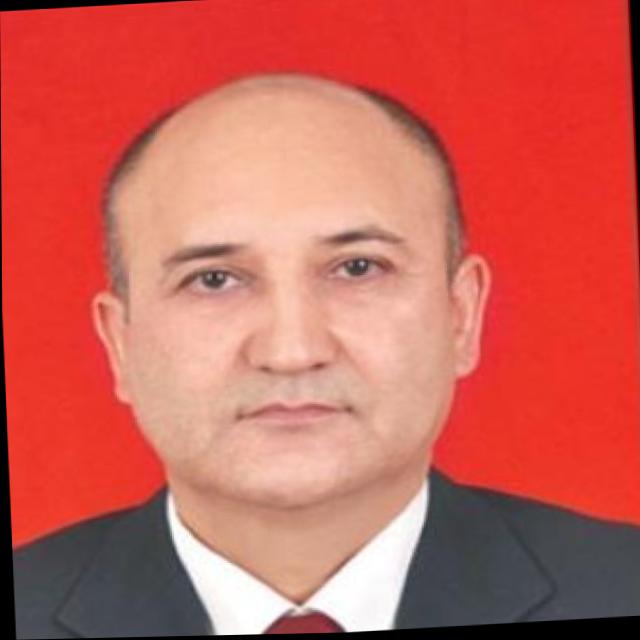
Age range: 45-64